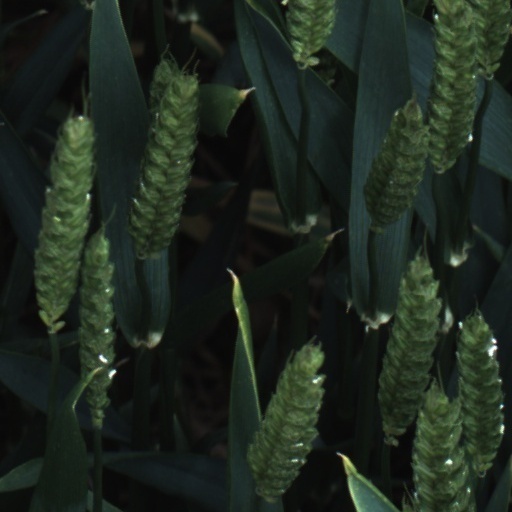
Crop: wheat